J. Chris Newton

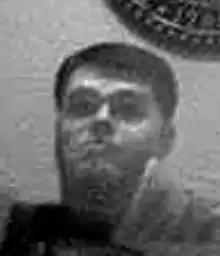
Newton being filmed unknowingly as part of Operation Tennessee Waltz

J. Chris Newton (born November 9, 1970) is an American politician who served as a member of the Tennessee House of Representatives. A Republican, he represented the 22nd district, which includes Meigs, Polk, and parts of Bradley counties. He resigned in 2005 after being charged in Operation Tennessee Waltz.